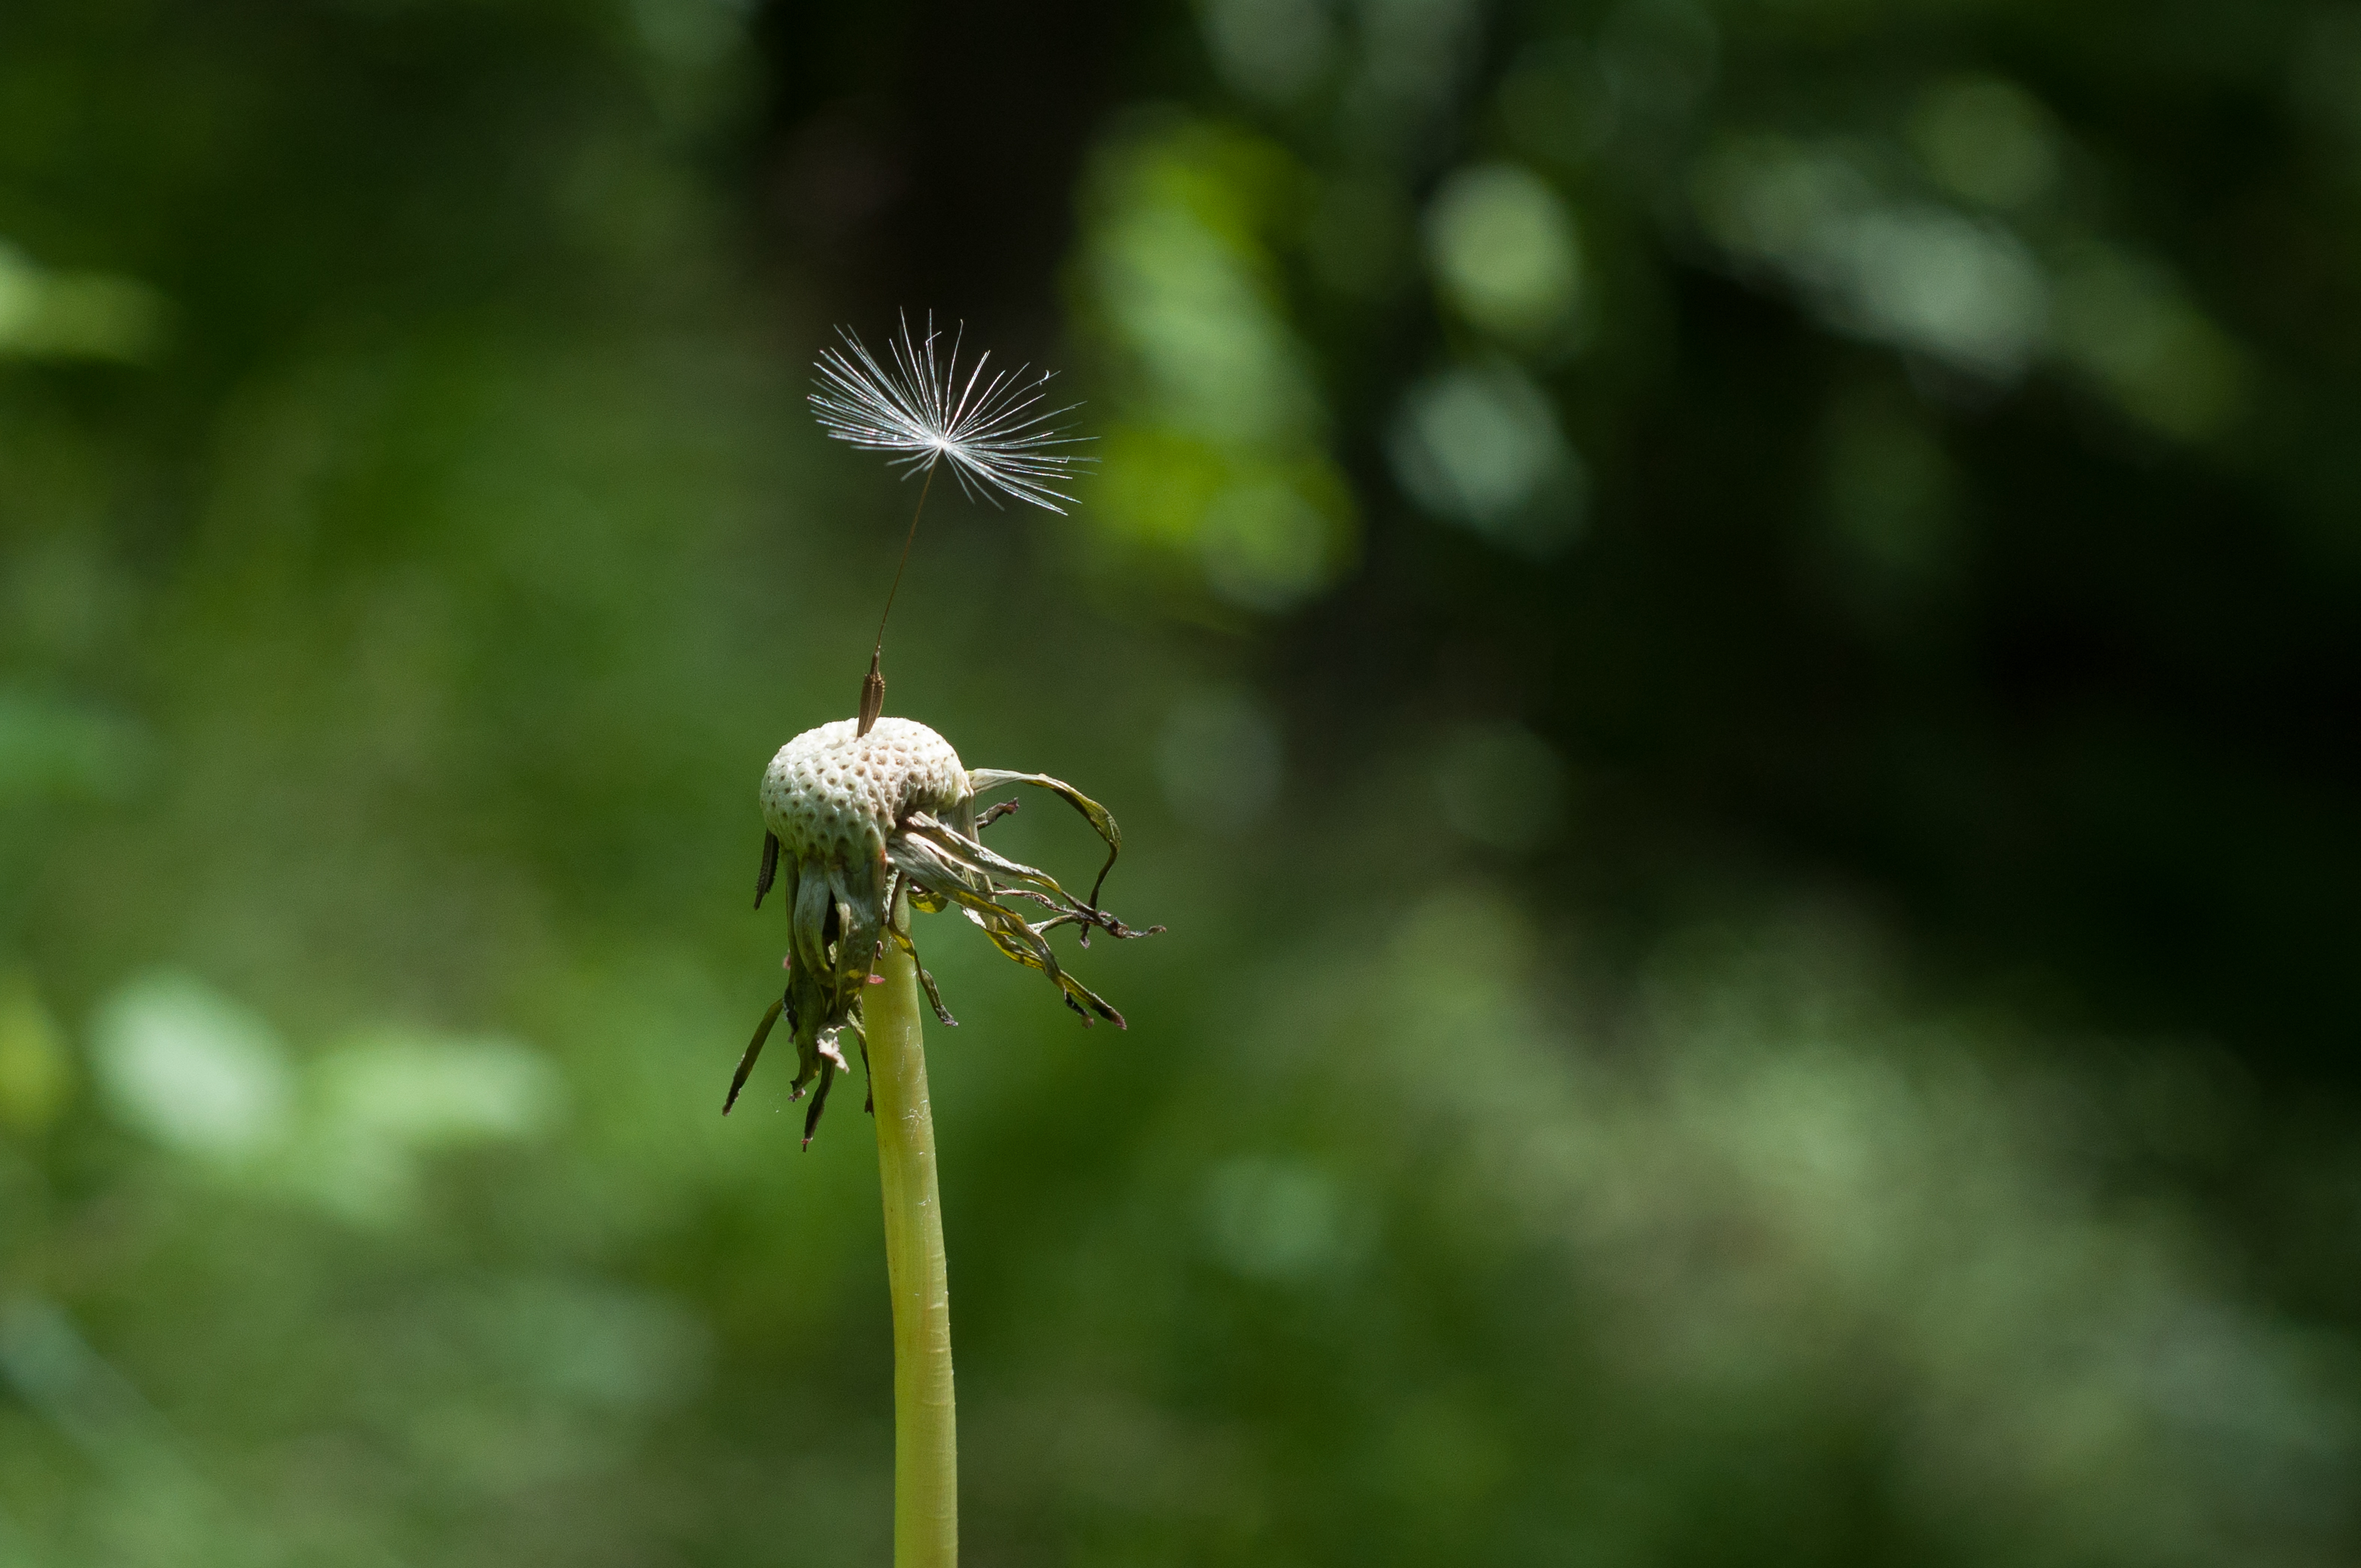
nature, branch, light, blur, growth, plant, photography, meadow, dandelion, stem, leaf, seed, flower, fly, wildlife, environment, green, insect, botany, flora, fauna, invertebrate, wildflower, close up, outdoors, delicate, nectar, macro photography, dandelion seed, plant stem